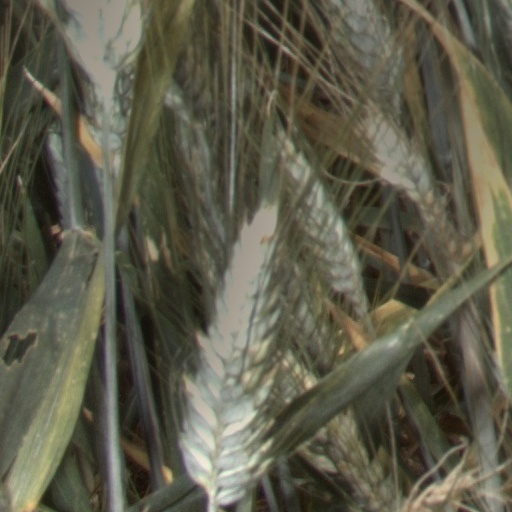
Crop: wheat